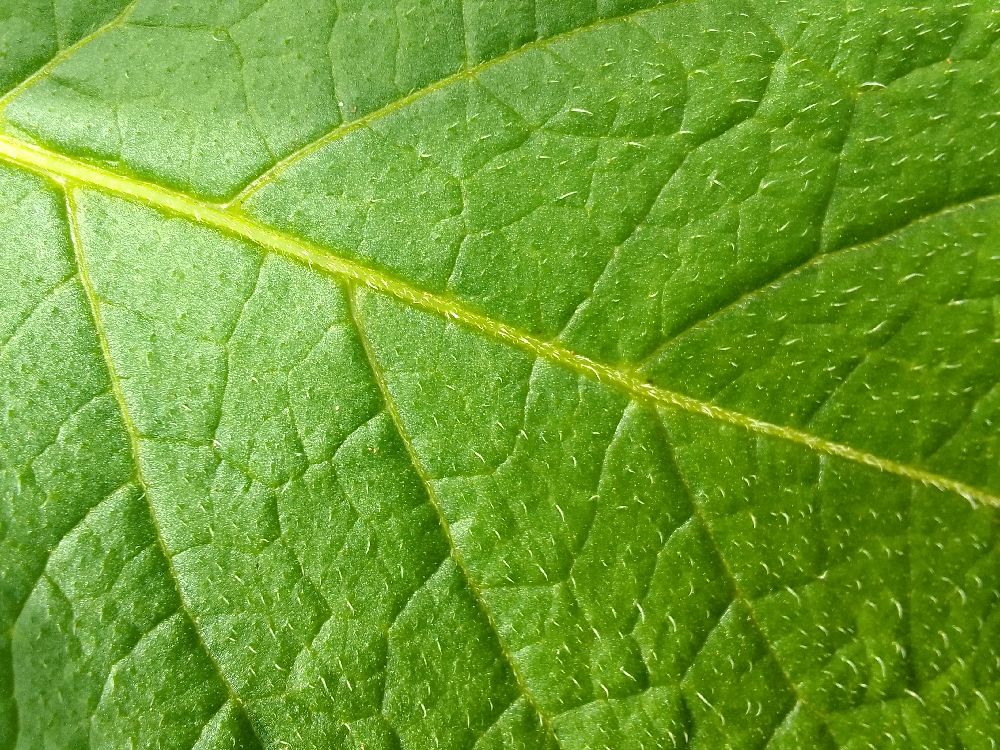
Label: Healthy